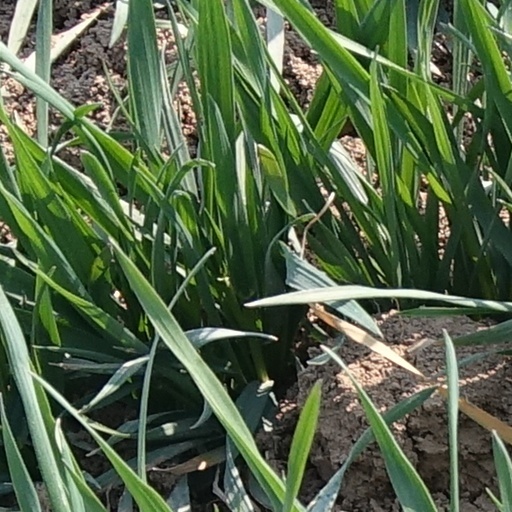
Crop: wheat